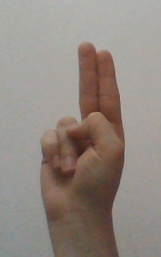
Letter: taa